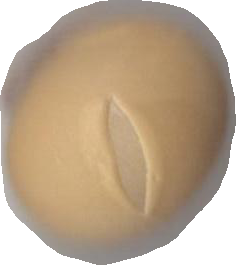
Variety: Grobogan